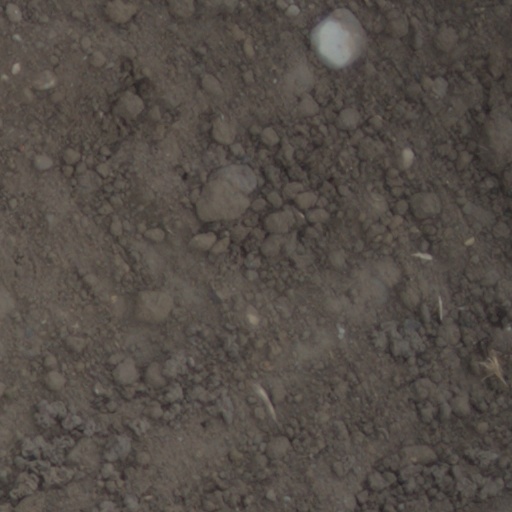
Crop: wheat